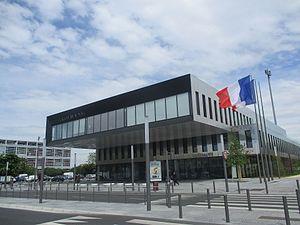
Hôtel de ville de Bezons (Val-d'Oise).
Bezons est une commune du département du Val-d'Oise, en région Île-de-France. Ses habitants sont appelés les Bezonnais. Cette commune est située sur la rive droite de la Seine.